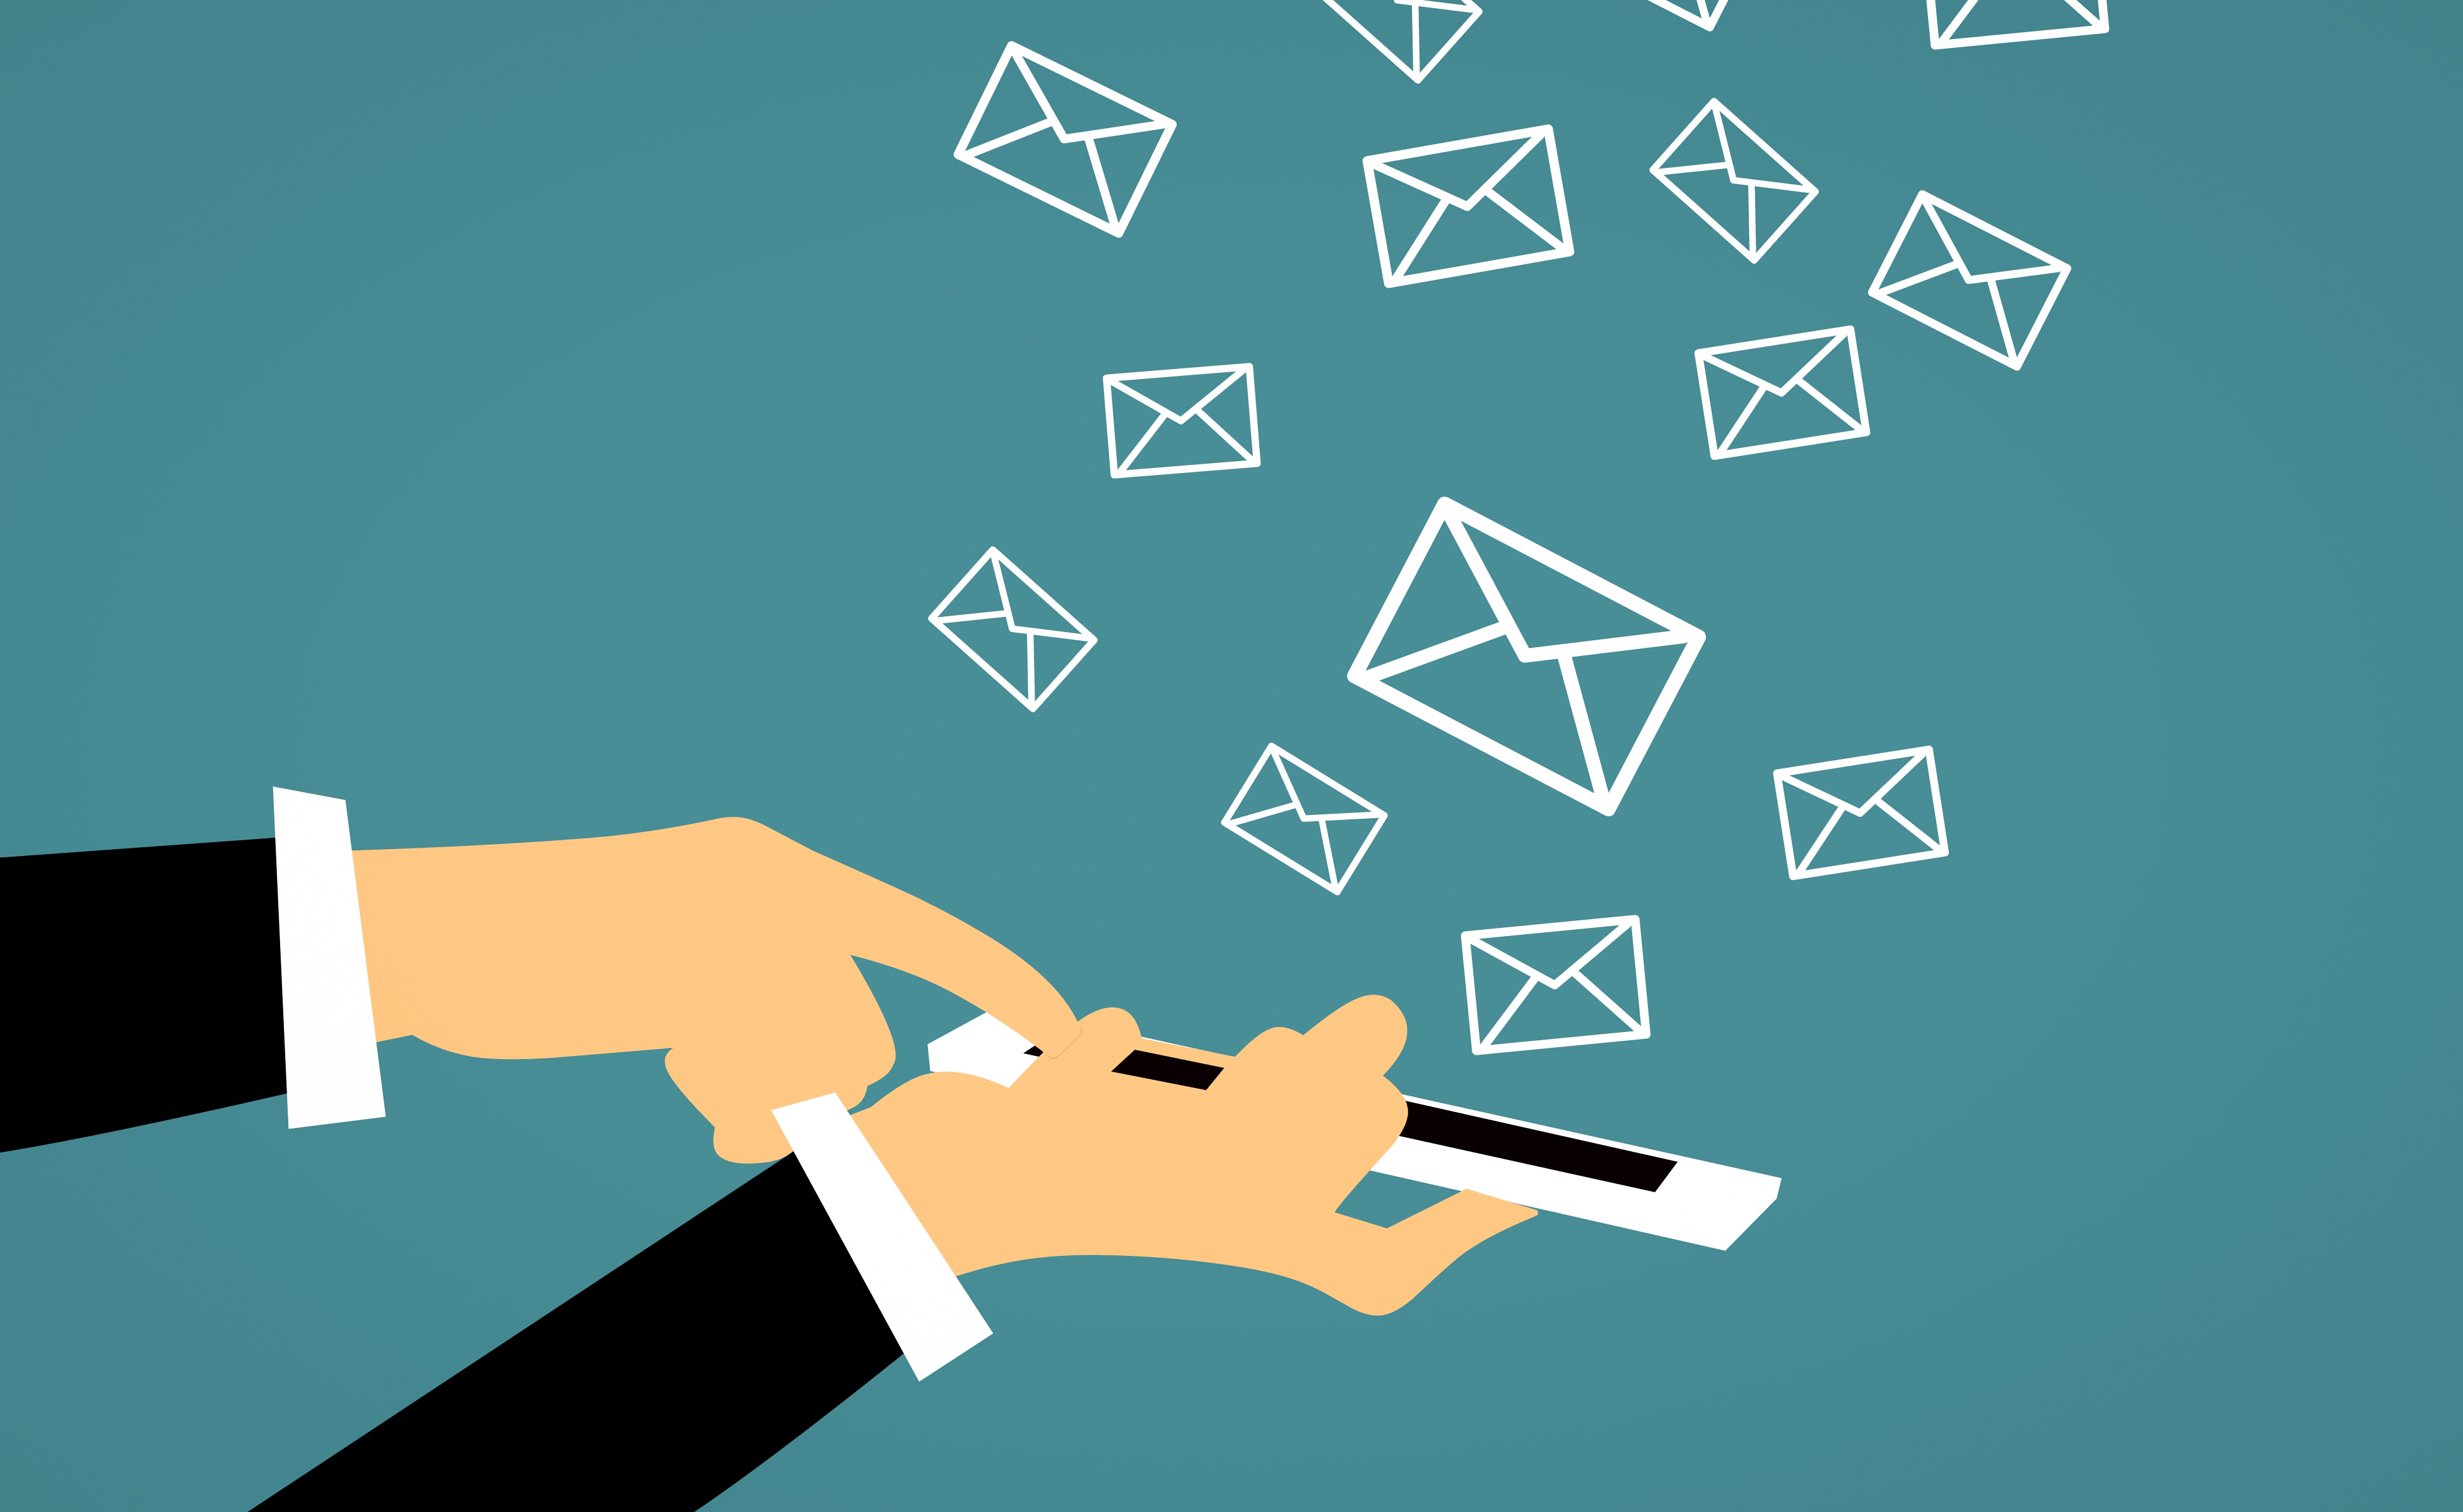
email, marketing, business, sms, mobile, digital, hand, internet, social, software, concept, phone, search, smartphone, web, display, app, communication, connection, information, innovation, investment, multimedia, network, tablet technology, touch, wireless, blue, text, font, product, line, technology, sky, graphic design, diagram, angle, brand, illustration, graphics, computer wallpaper